2nd Commando Brigade (Turkey)

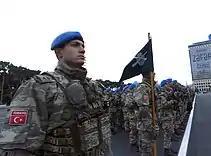

The brigade was firstly involved in the Turkish invasion of Cyprus. With the 1st Commando Brigade and Amphibious Marine Brigade, it was involved in battle of Kyrenia, which resulted in Turkish takeover of the city. After the invasion, brigade was awarded with Turkish Armed Forces Medal of Distinguished Courage and Self-Sacrifice.